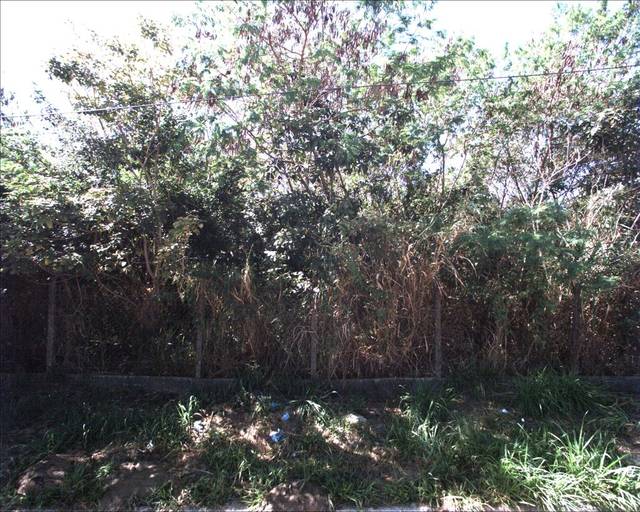
Region: Brazil
Coordinates: -23.491, -47.418